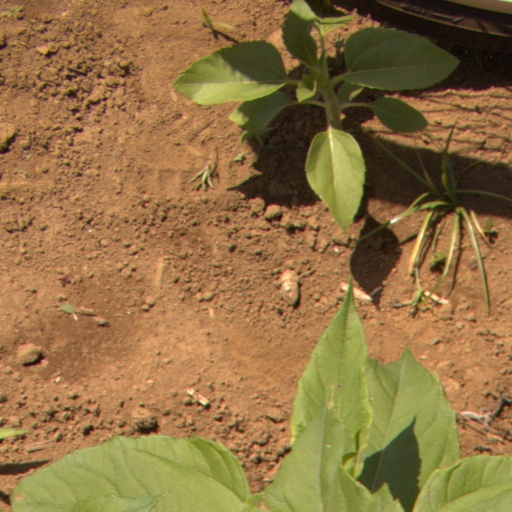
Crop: Jerusalem artichoke